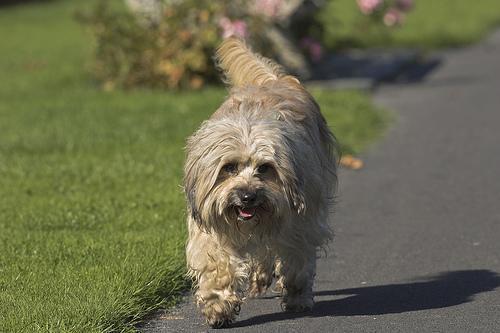
Tibetan_terrier